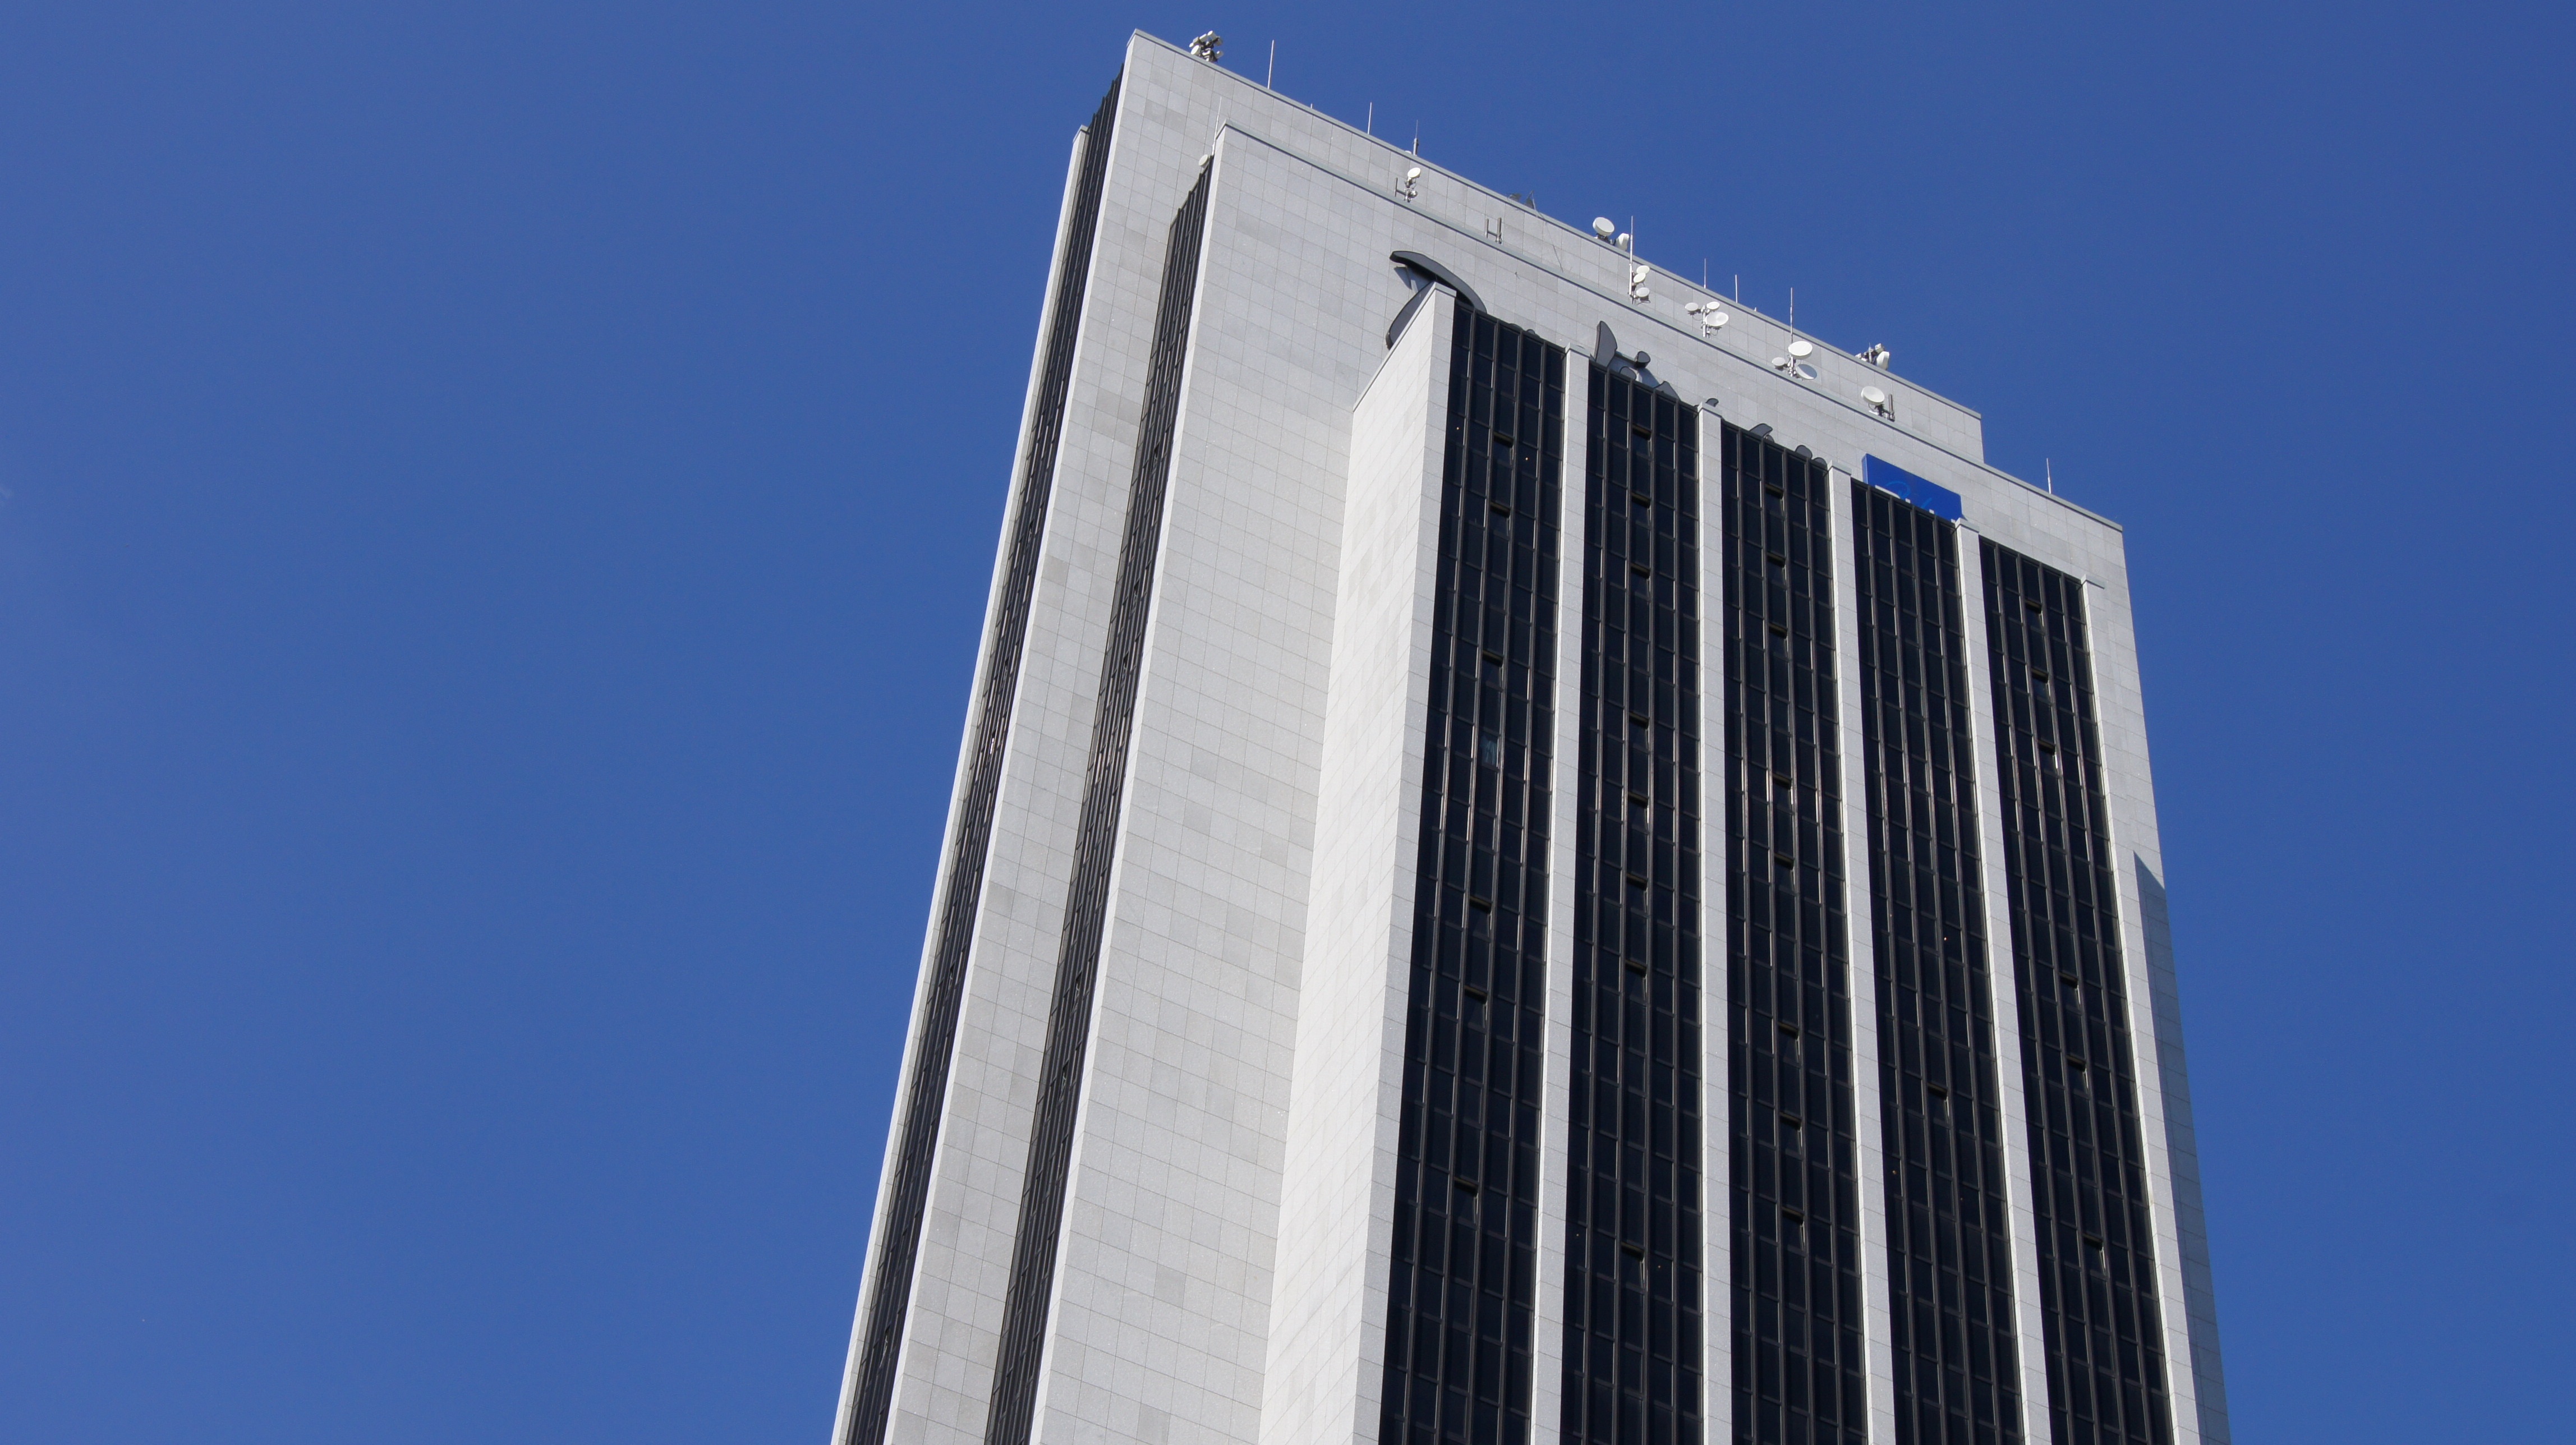
architecture, building, skyscraper, tower, facade, blue, office building, tower block, hamburg